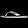
Label: Sandal